Adana

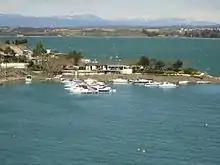
Adana Sailing Club

The , simply called "kebap" locally, is made from minced meat and is the most popular dining choice in the city.